Atlético Clube Goianiense

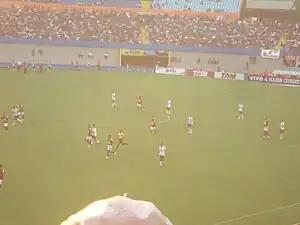
Match between Atlético Goianense and Corinthians.

The club plays its home matches at Estádio Antônio Accioly, which has a maximum capacity of approximately 12,000 people. Instead the club has plans to make his own modern arena for more than 15,000 to replace Antônio Accioly Stadium.